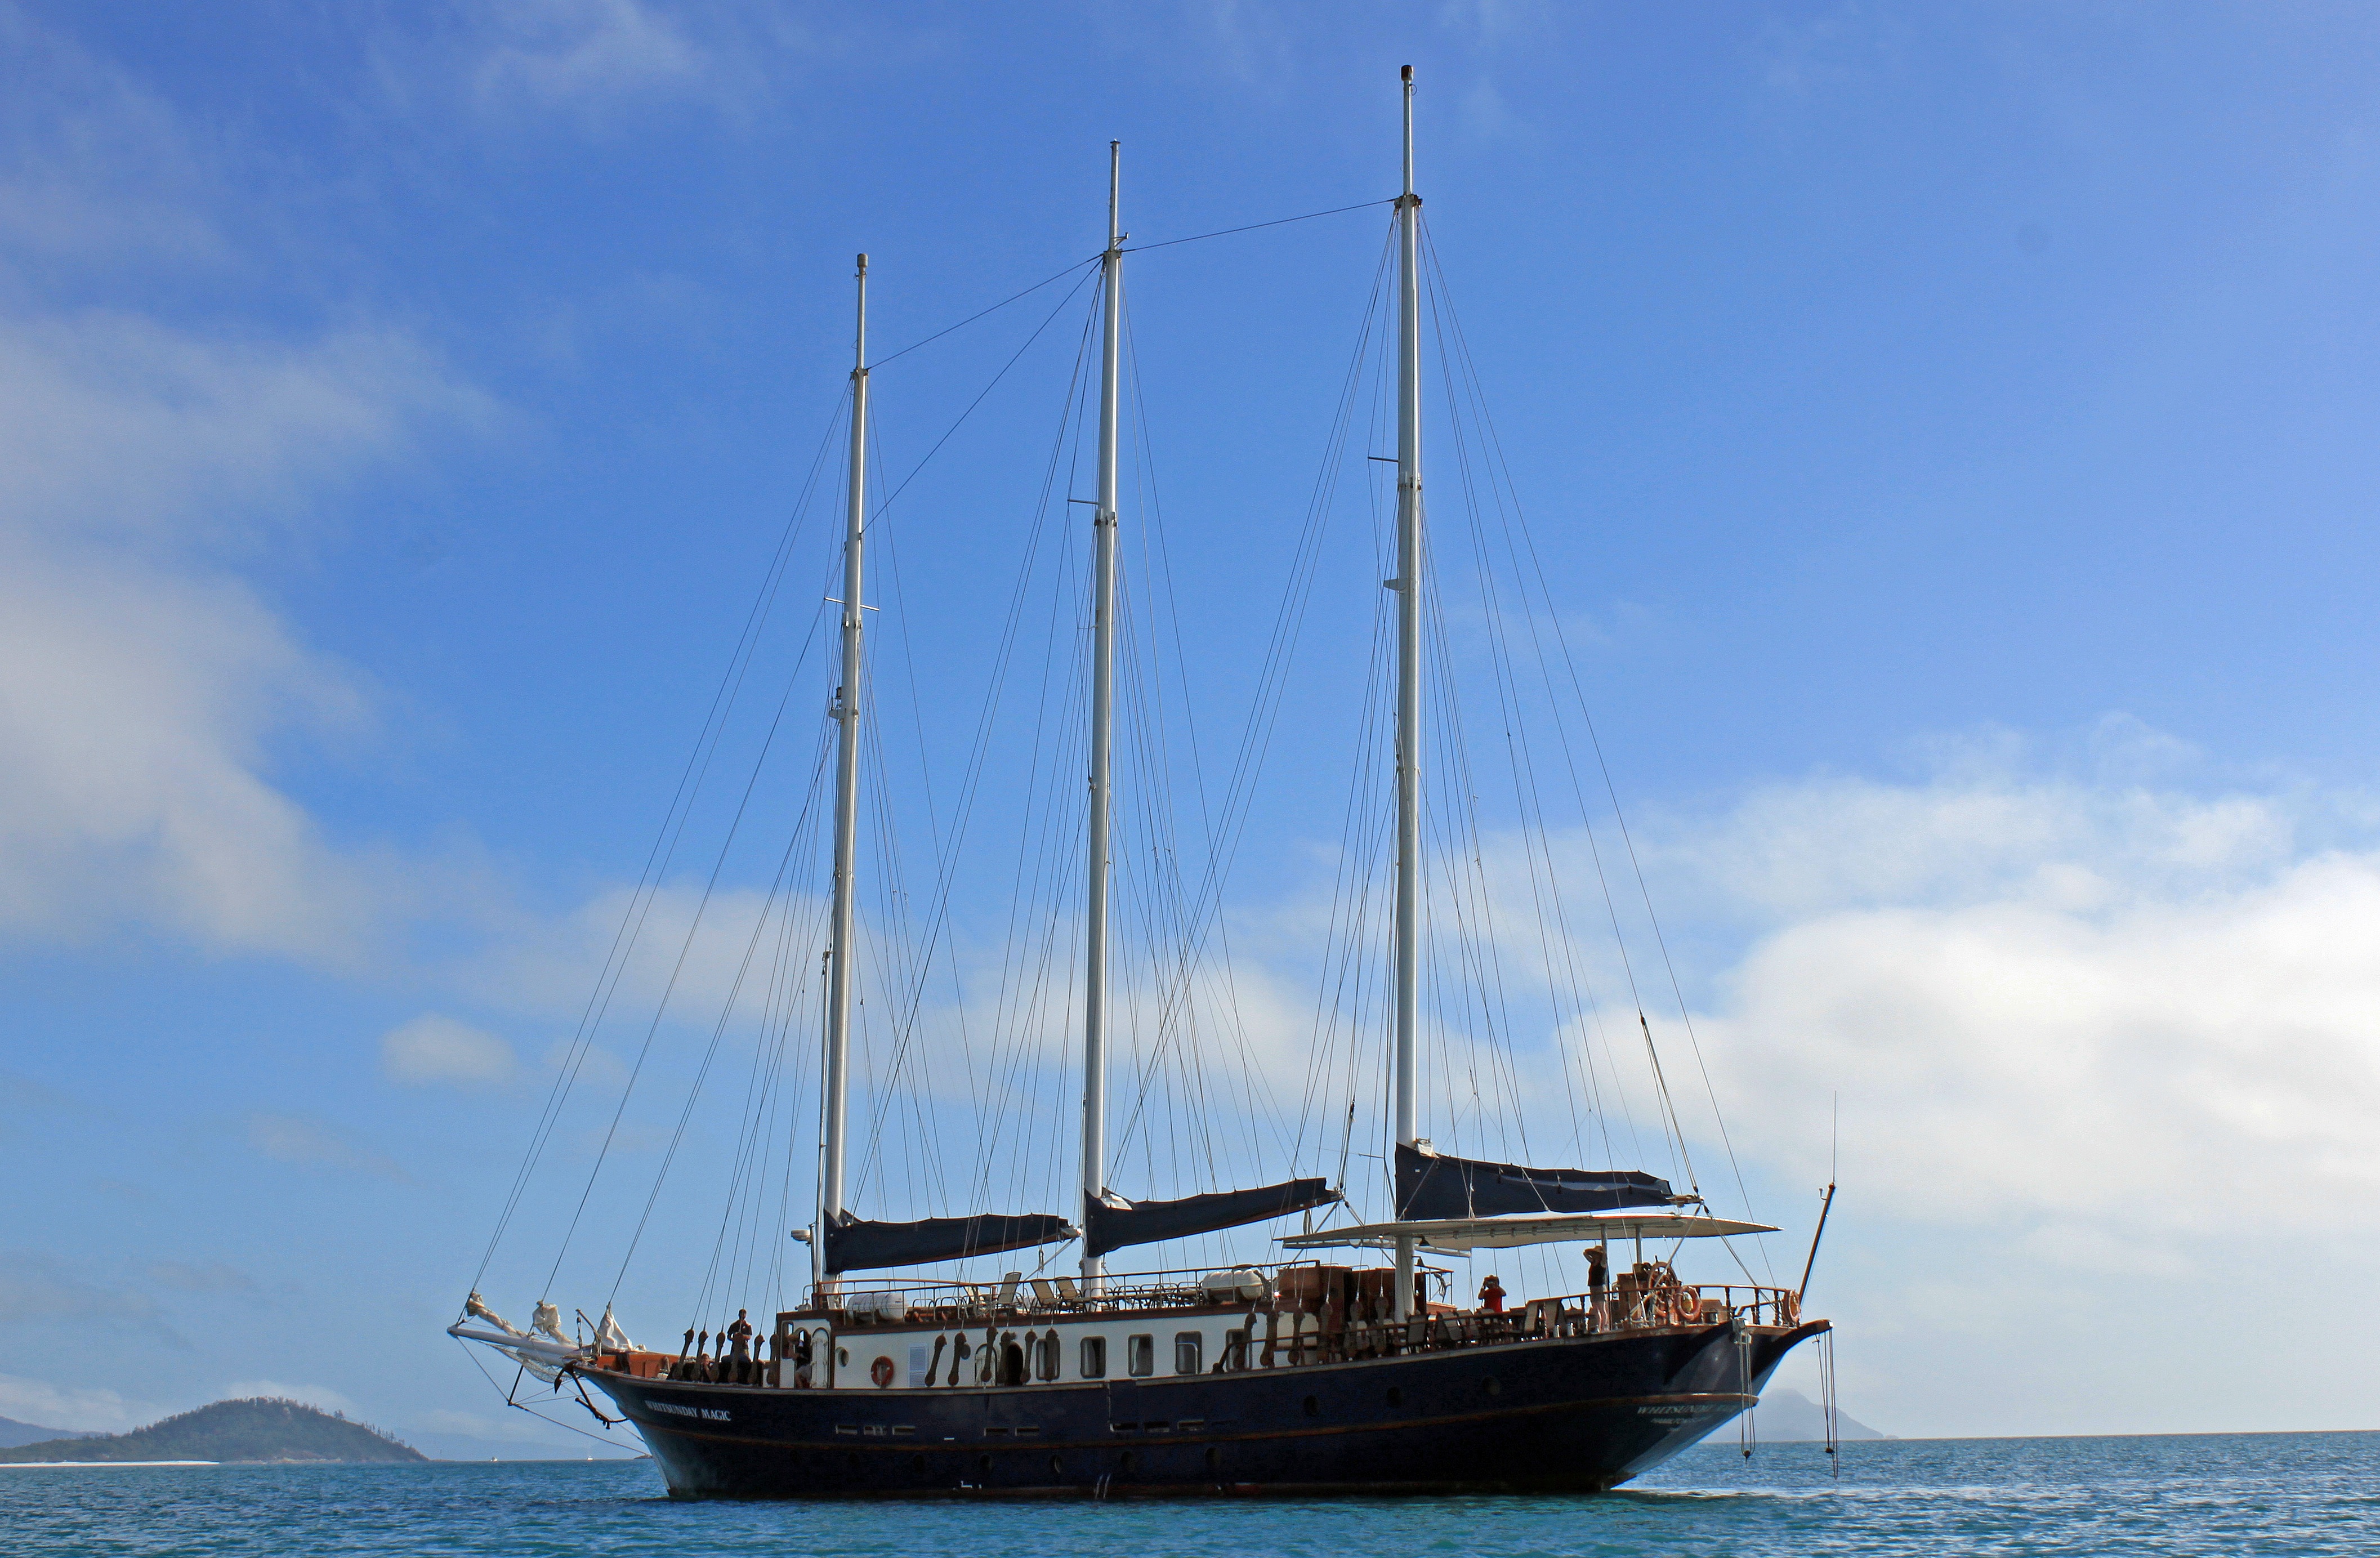
sea, water, ocean, boat, ship, vehicle, mast, sailing, yacht, sailboat, sail, sailing vessel, watercraft, schooner, windjammer, sailing ship, saver, tall ship, lugger, 3 master